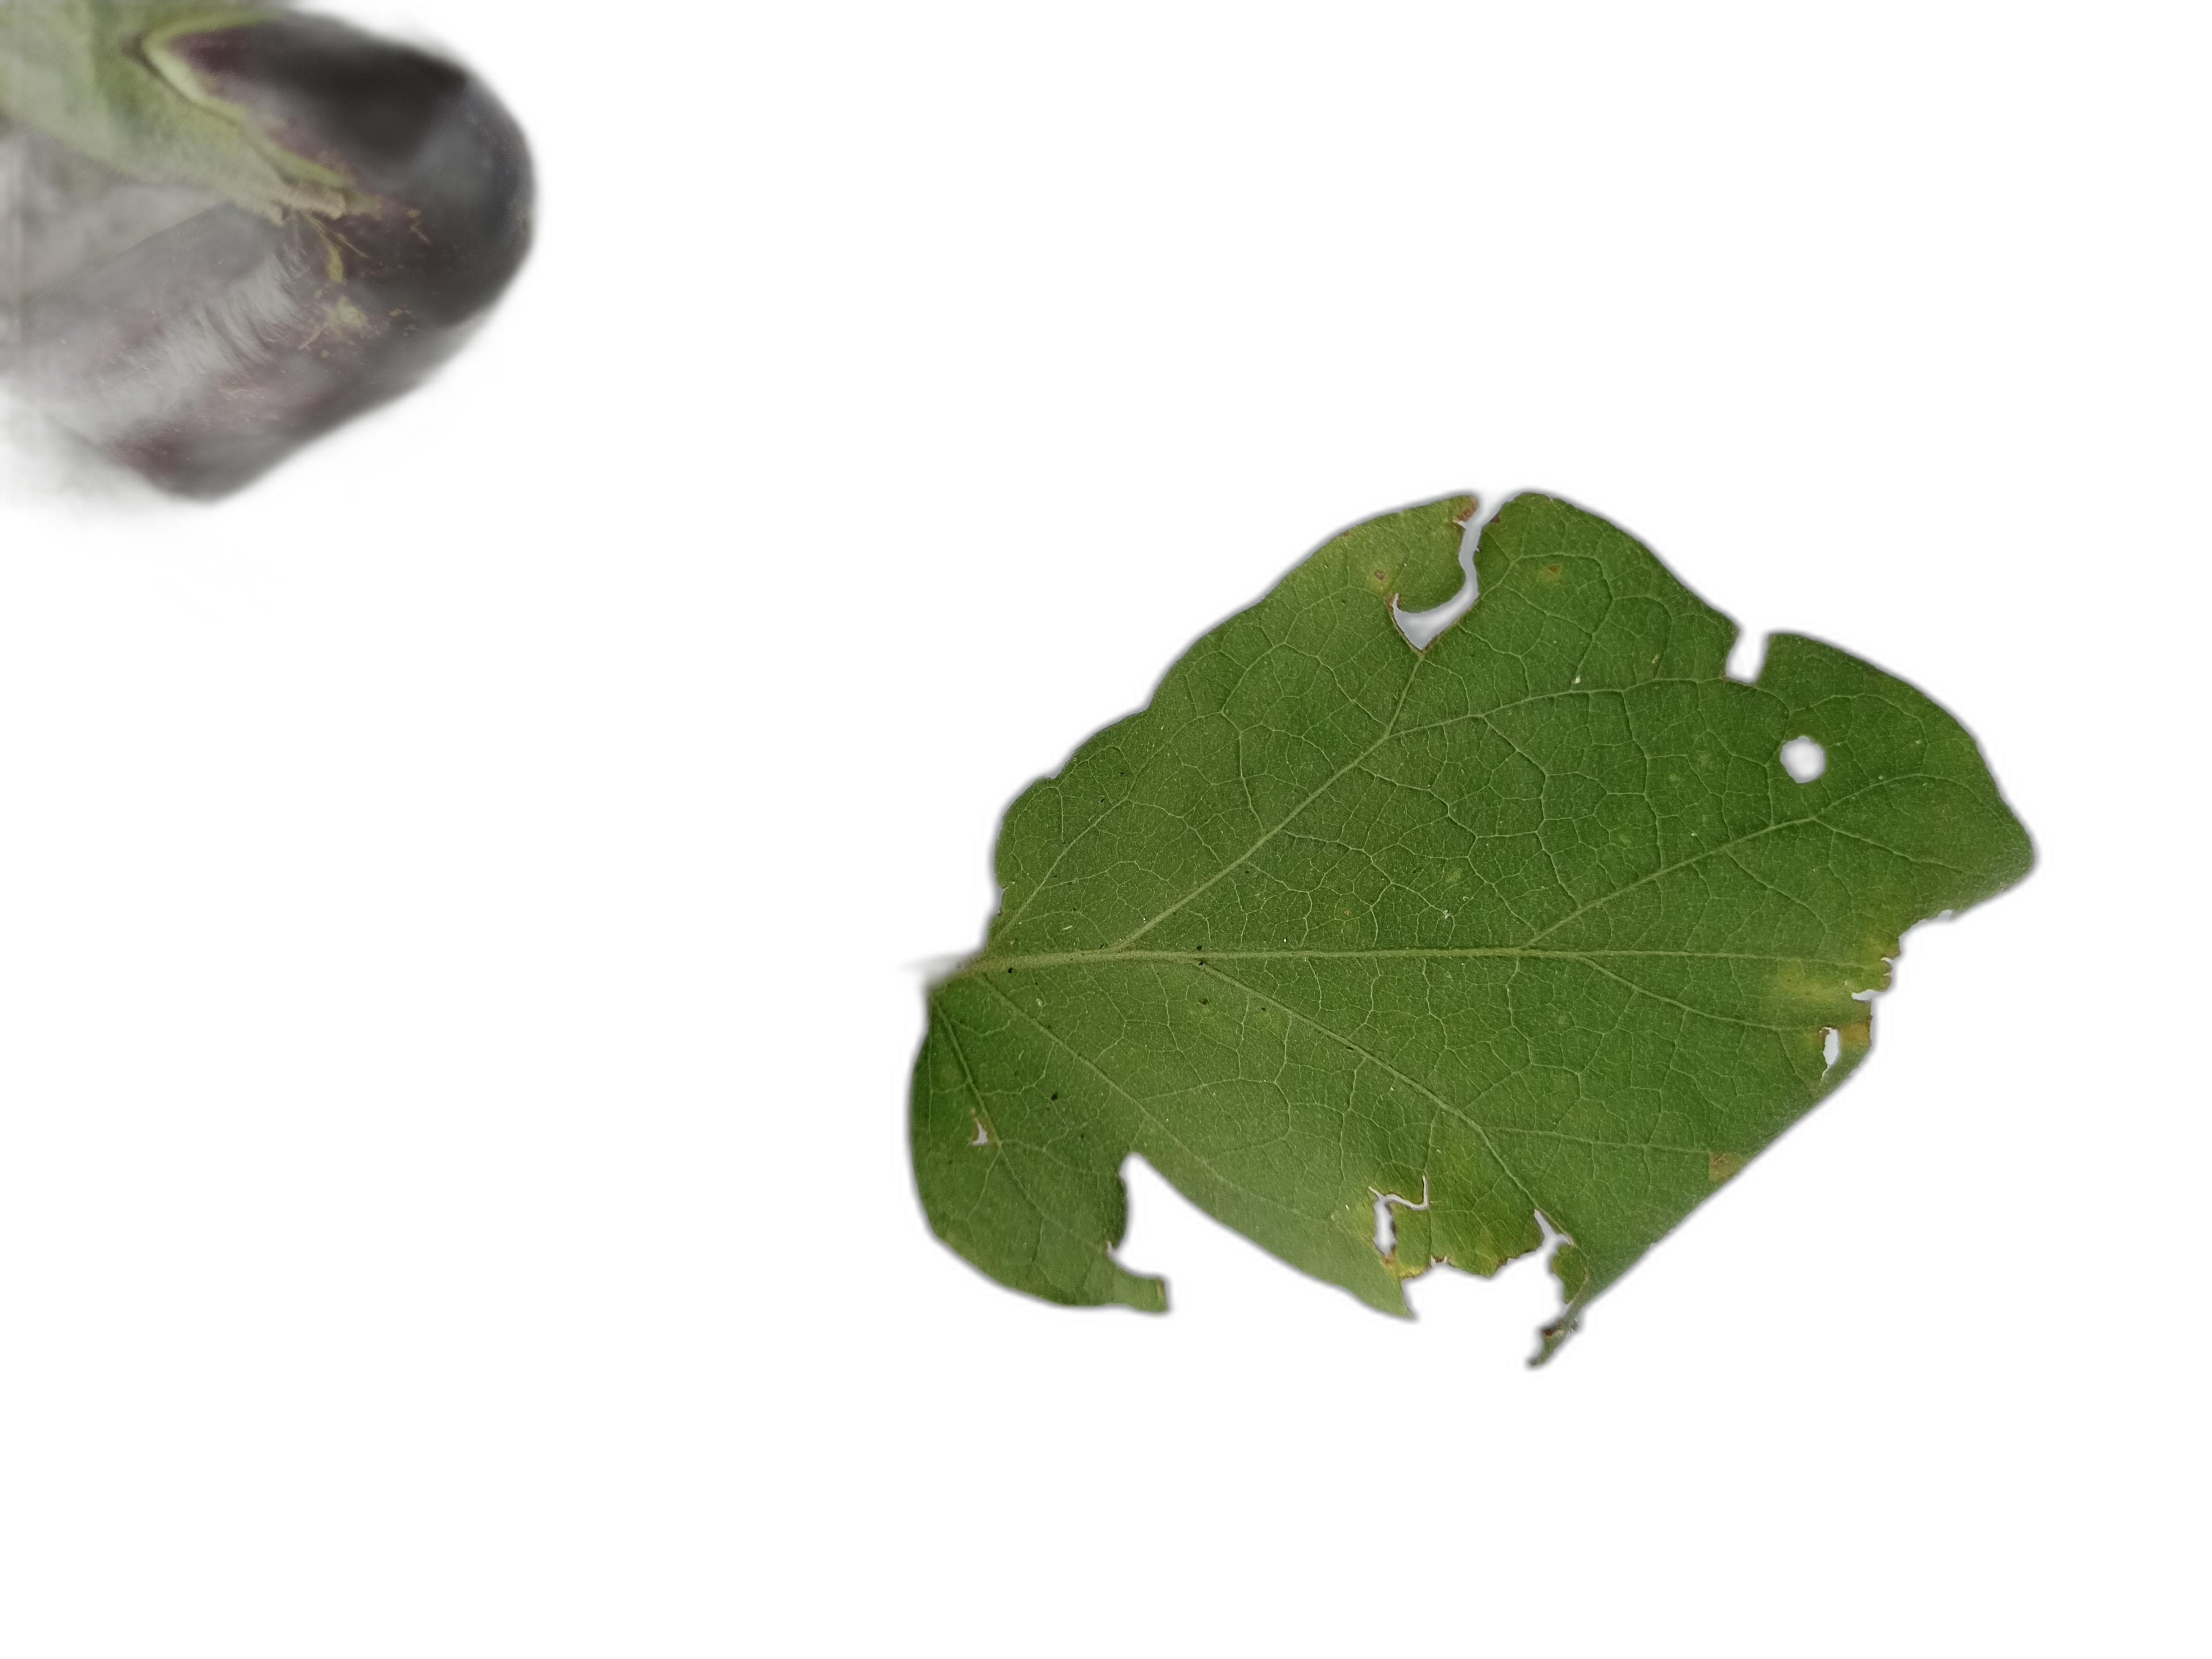
Label: Insect Pest Disease